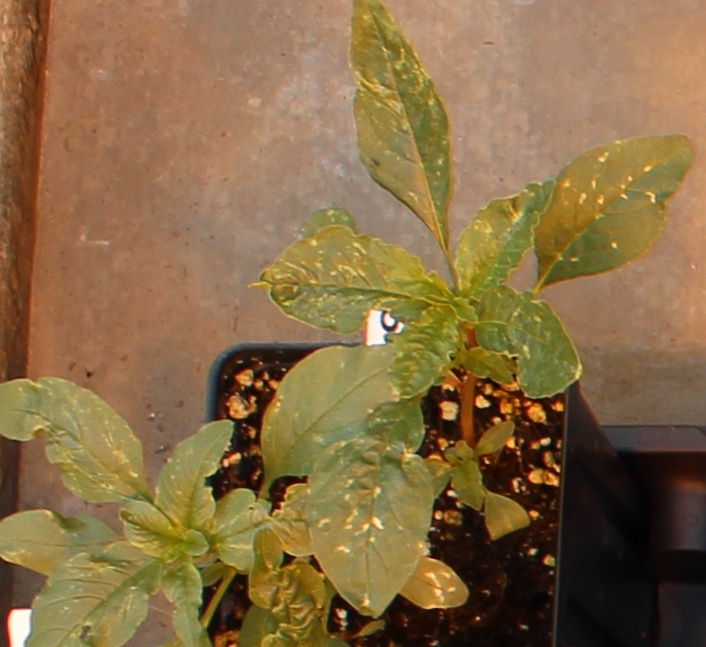
Label: Waterhemp